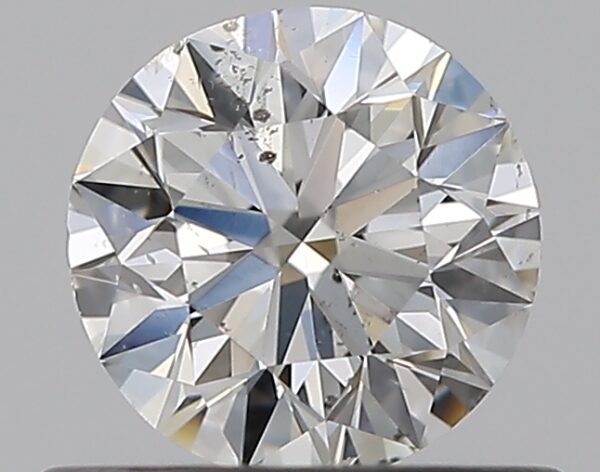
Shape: round
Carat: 0.5
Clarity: SI2
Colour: F
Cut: EX
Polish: EX
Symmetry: VG
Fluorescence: N
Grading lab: GIA
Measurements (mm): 5.02 x 5.08 x 3.17